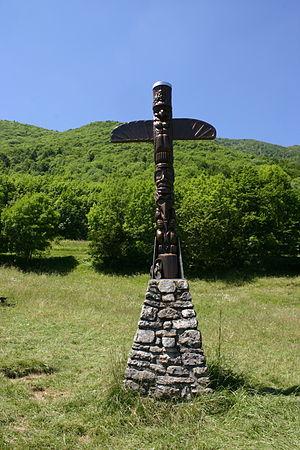
Saint-Jean-de-la-Porte est une commune française située dans le département de la Savoie, en région Auvergne-Rhône-Alpes.